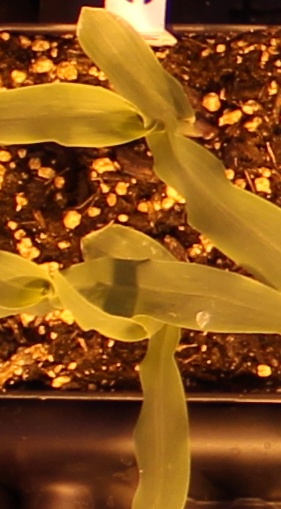
Label: Corn